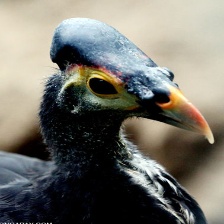
Species: MALEO
Scientific name: MACROCEPHALON MALEO